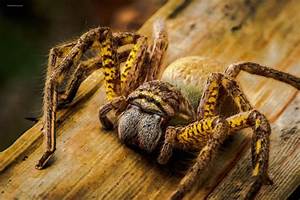
Label: spider